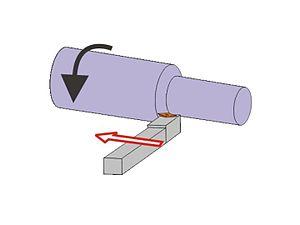
Le chariotage est une opération consistant à usiner sur un tour un cylindre d'un certain diamètre par déplacement de l'outil de coupe suivant un axe parallèle à l'axe de rotation de la pièce.